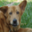
Label: dog